Sky position (RA, Dec in degrees): 158.554, 5.679
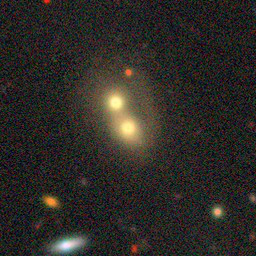
Galaxy morphology: Merging Galaxies